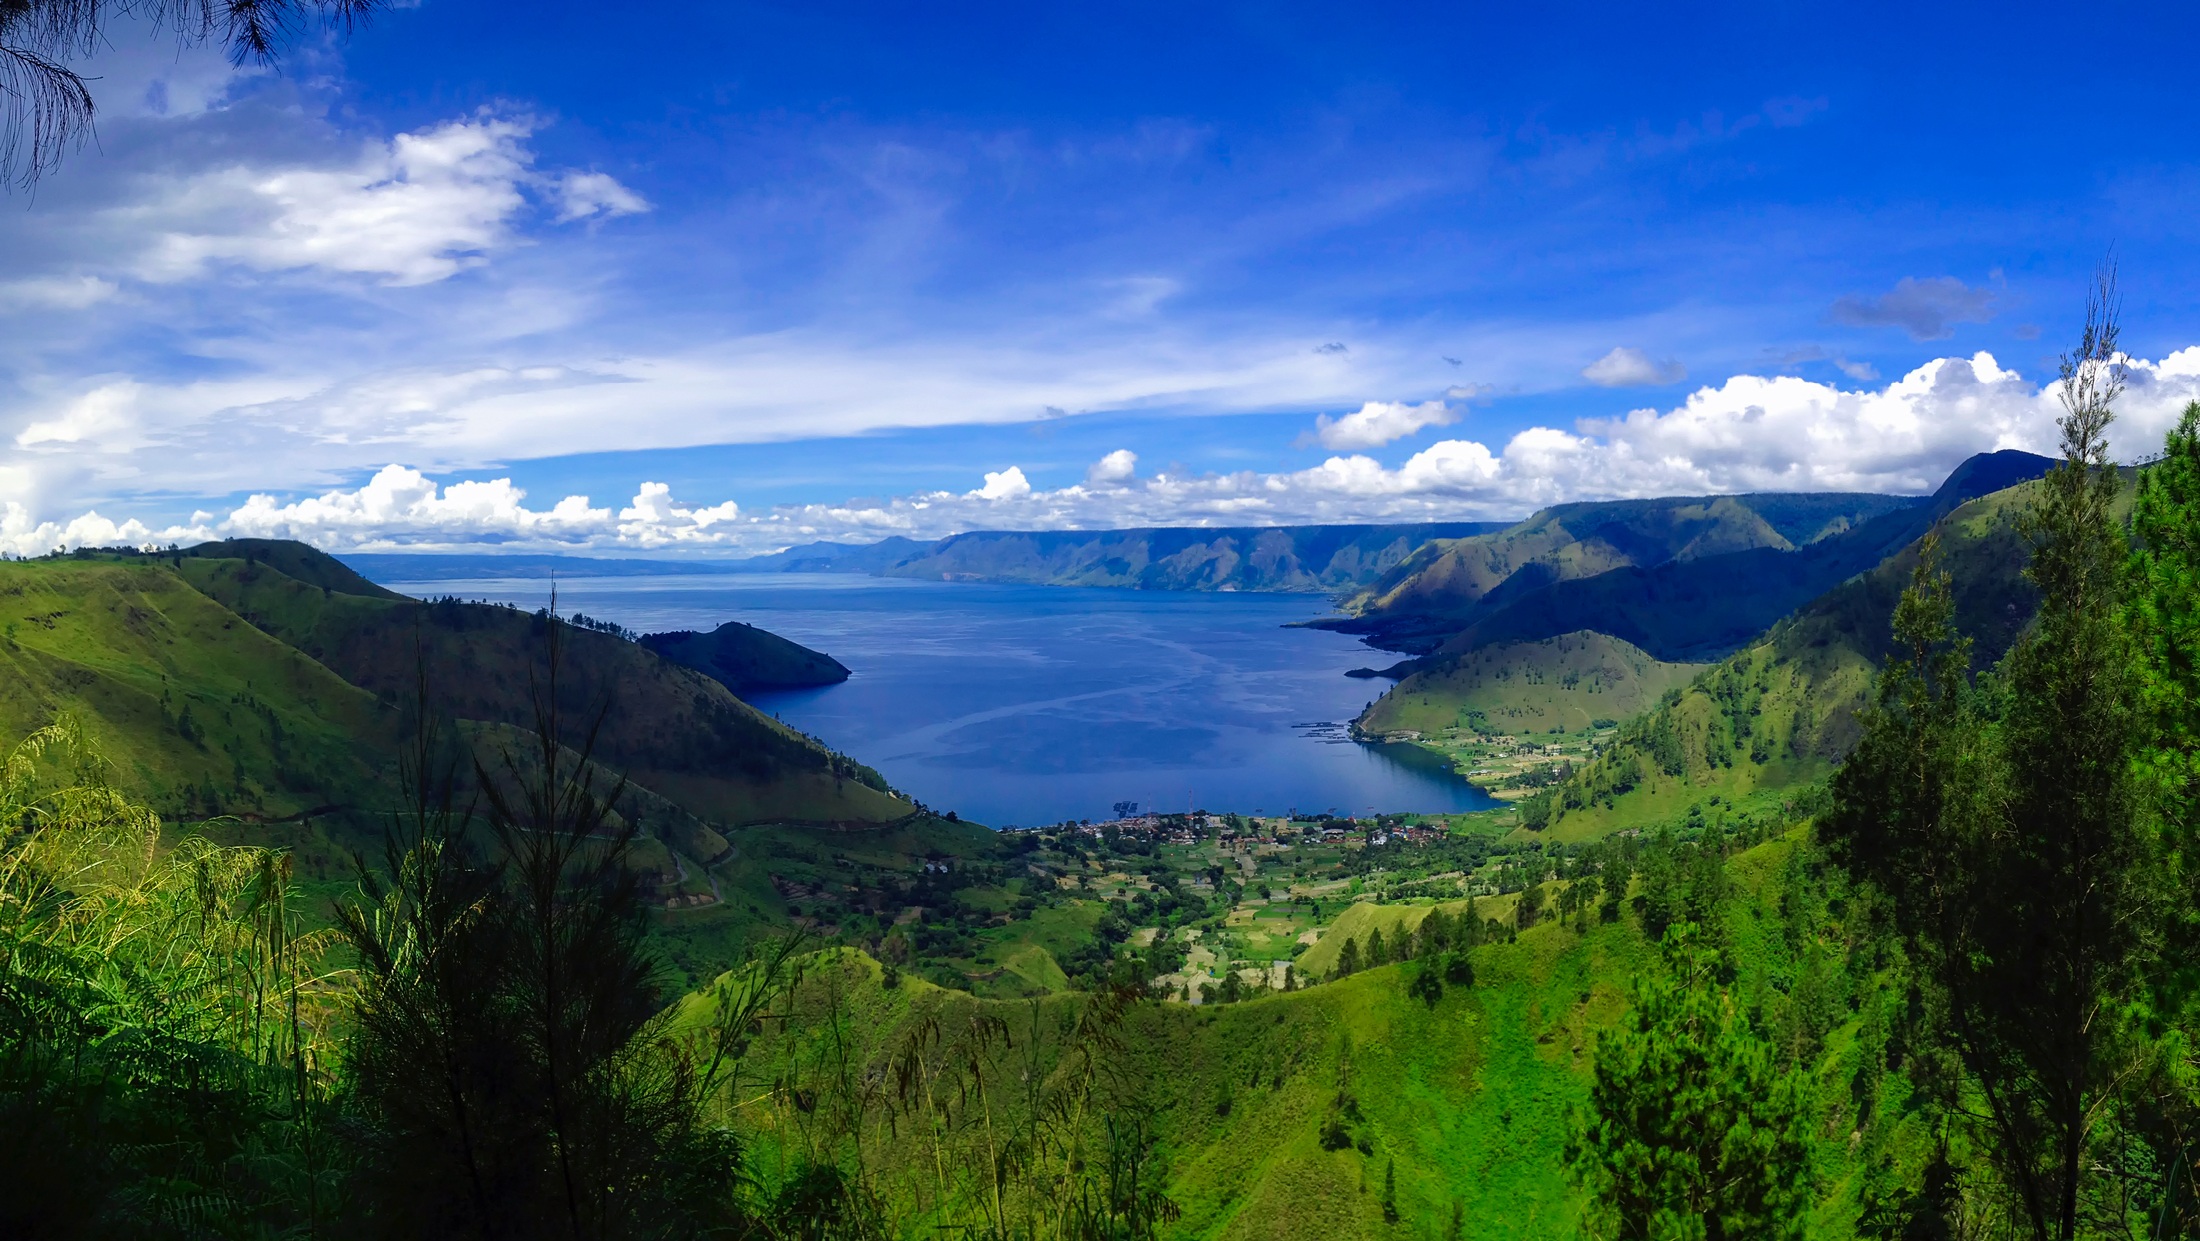
landscape, water, nature, forest, wilderness, mountain, cloud, sky, meadow, hill, lake, valley, mountain range, country, panorama, rural, scenic, fjord, tourism, highland, national park, ridge, trees, outdoors, woods, hdr, clouds, mountains, alps, plateau, beautiful, indonesia, fell, loch, ecosystem, landform, mountain pass, geographical feature, mountainous landforms, glacial landform, lake toba